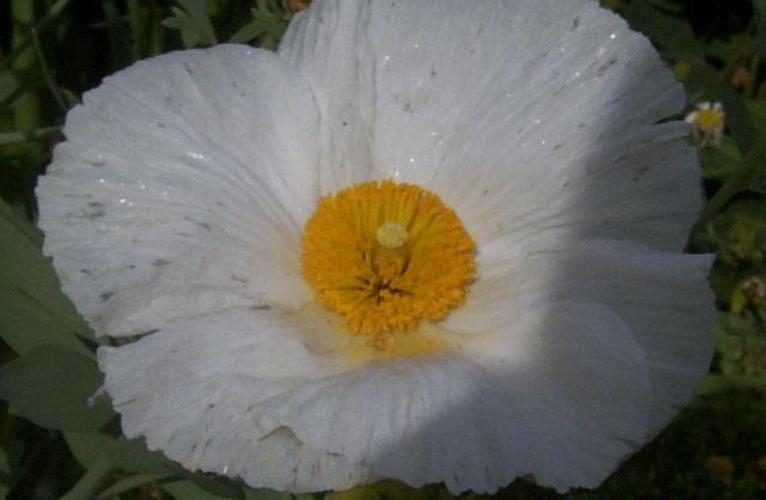
Label: tree poppy